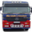
Label: truck